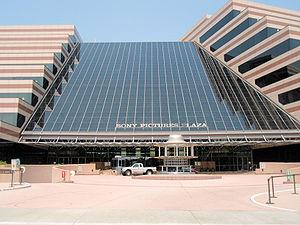
Sony Pictures Entertainment est une société américaine de la Sony Corporation of America, elle-même filiale du géant japonais de l'électronique grand public Sony. Son siège social est situé à Culver City en Californie.
Sony Pictures Studios est un studio de tournage dédié aux productions cinématographiques et télévisuelles situé à Los Angeles et géré par Sony Pictures Entertainment pour les studios Columbia Pictures et TriStar Pictures. De nombreuses émissions et séries ont été et sont enregistrées dans ce studio.
Cet article présente une liste de sociétés de production de cinéma, classées par ordre alphabétique.
En novembre 2014, la société américaine Sony Pictures Entertainment, filiale du groupe japonais Sony, est victime d'un piratage massif de ses données. Cette attaque informatique est l'une des plus importantes jamais subies par une entreprise aux États-Unis, qui accusent la Corée du Nord d'en être responsable.
Sony Corporation, est une société multinationale japonaise basée dans l'arrondissement de Minato à Tokyo. Elle est active dans différents domaines tels que l'électronique, la téléphonie, l'informatique, le jeu vidéo, la musique, le cinéma et l'audiovisuel en général.